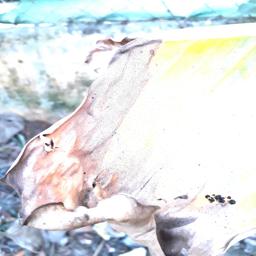
Label: POTASSIUM DEFICIENCY